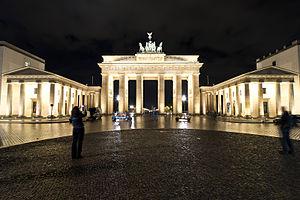
Cet article recense les arcs de triomphe construits à une époque postérieure à celle de l'Empire romain.